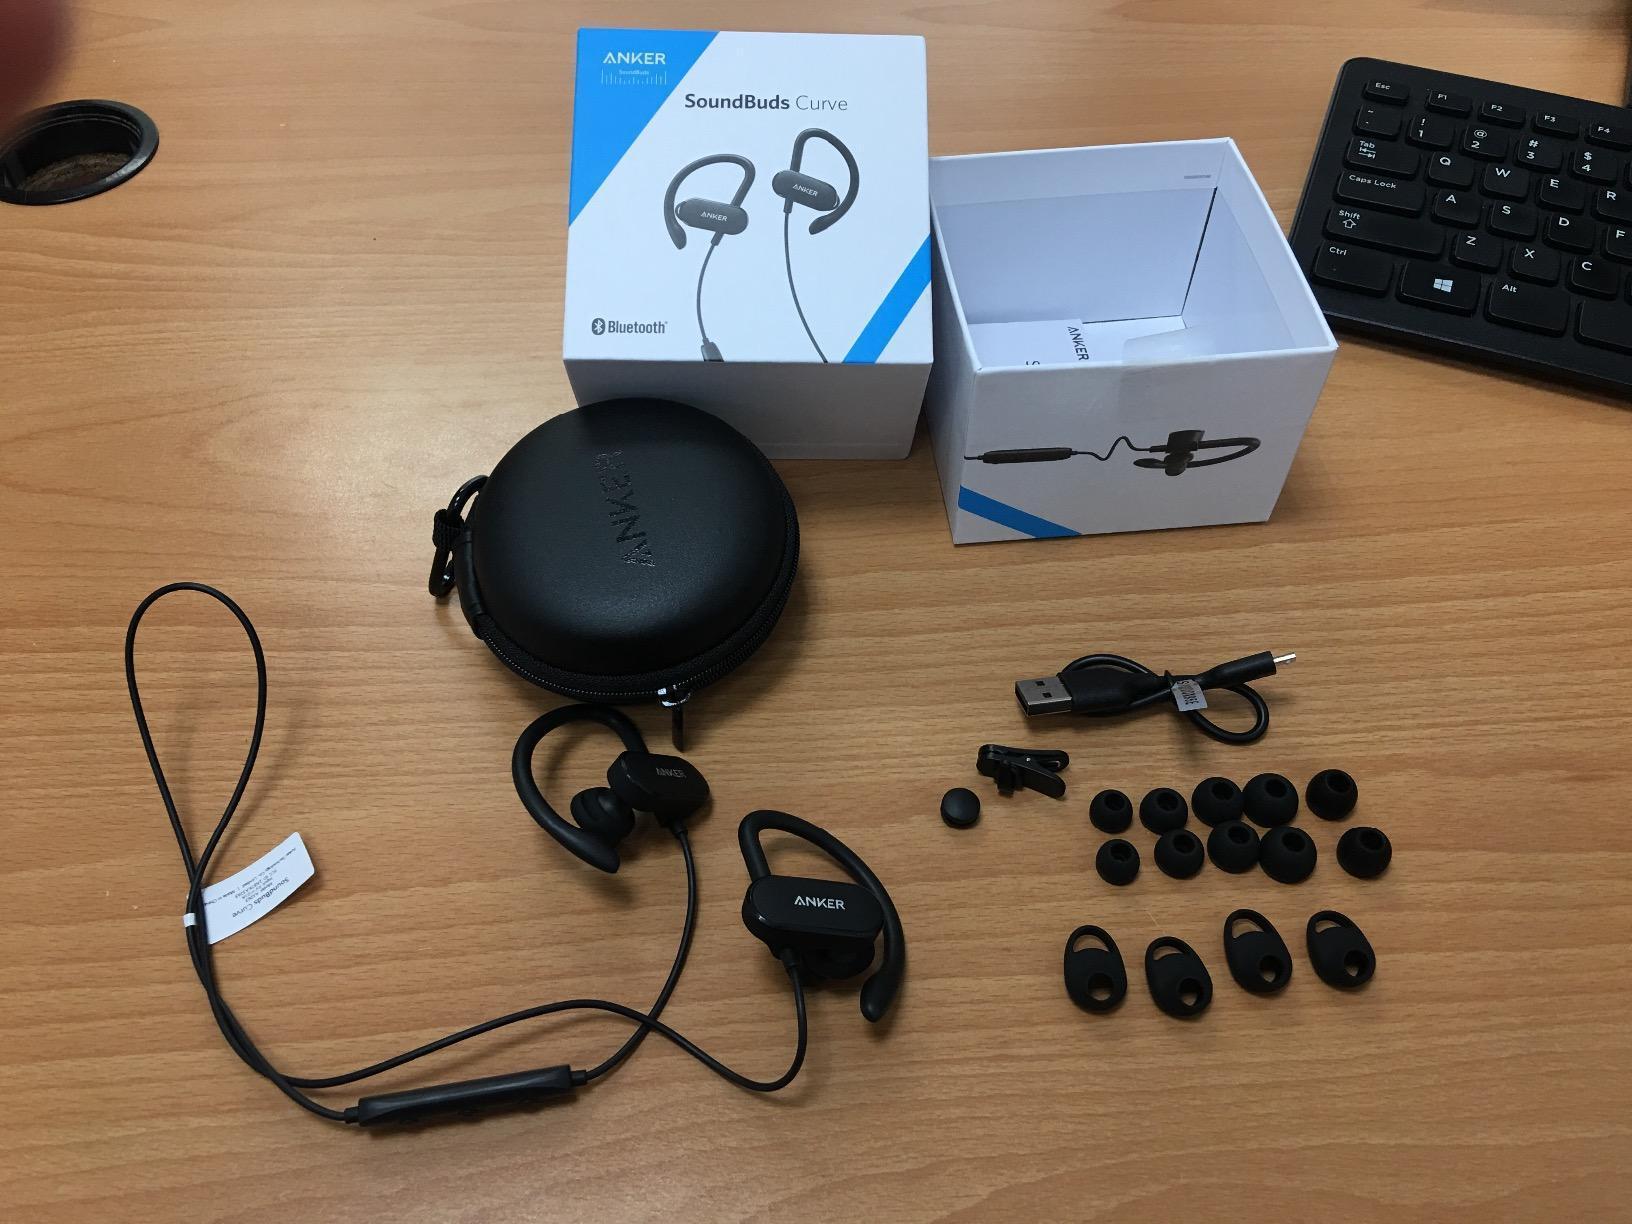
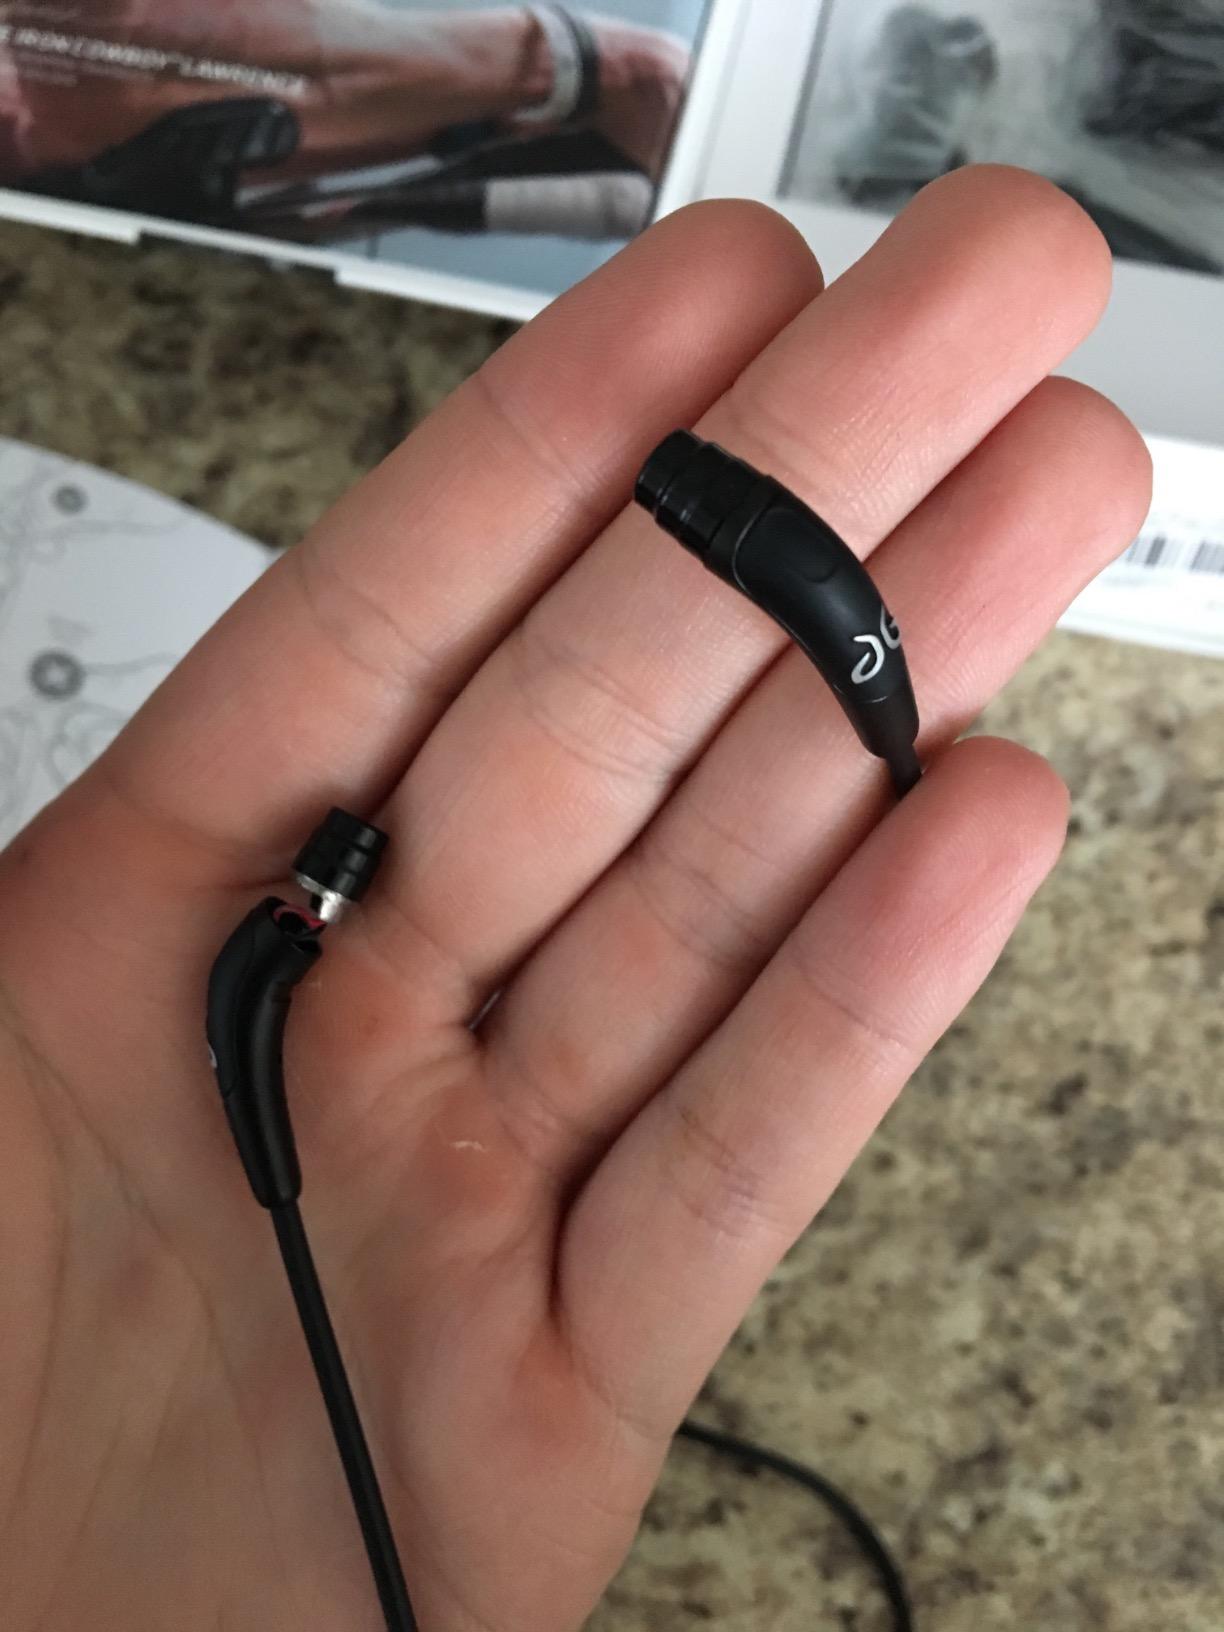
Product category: headphones
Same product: no